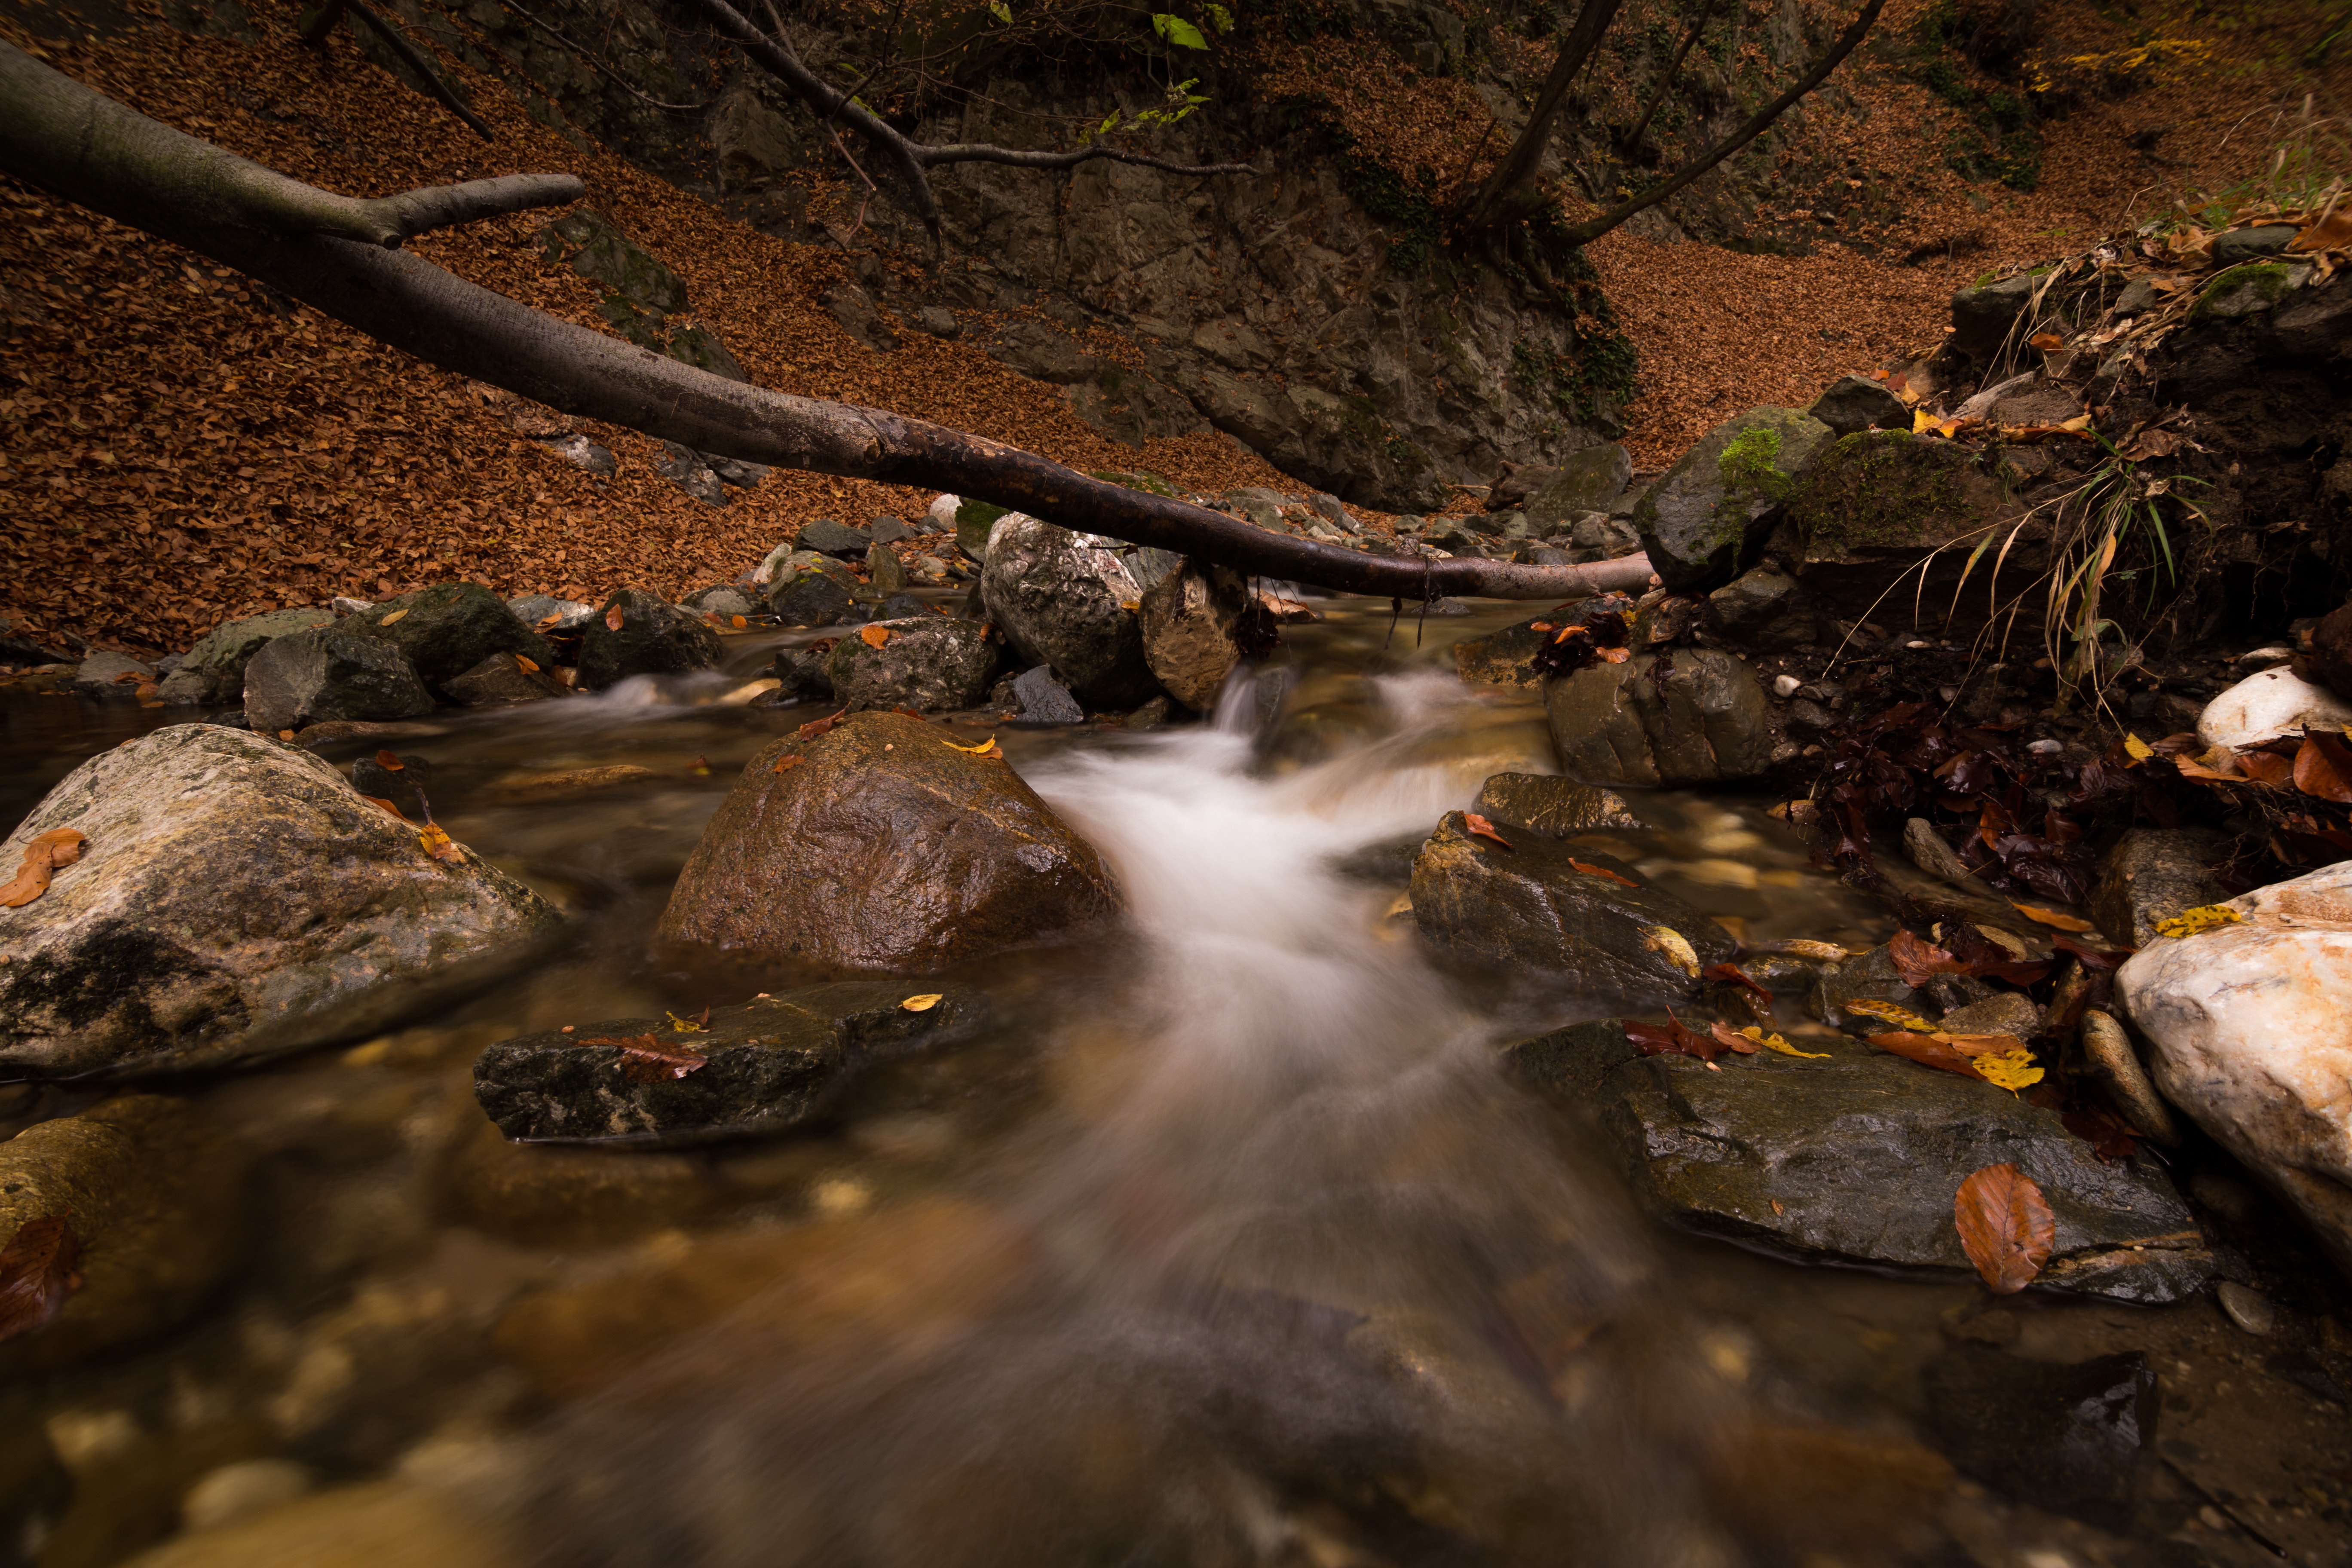
water, nature, stream, body of water, rock, vegetation, leaf, watercourse, creek, river, reflection, stream bed, landscape, tree, water feature, water resources, arroyo, plant, forest, waterfall